Arthur Honegger

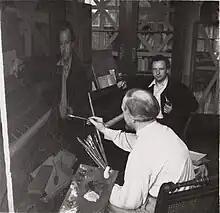
Arthur Honegger, as portrayed by Serge Ivanoff, Paris, 1944

Born Oscar-Arthur Honegger (the first name was never used) to Swiss parents in Le Havre, France, he initially studied harmony with Robert-Charles Martin (to whom he dedicated his first published work) and violin in Le Havre. He then moved to Switzerland, where he spent two years (September 1909 – June 1911) at the Zurich Conservatory being taught by Lothar Kempter and Friedrich Hegar. In 1911, he enrolled in the Paris Conservatoire from 1911 to 1918 (except for a brief period during the winter of 1914–1915, when he was mobilised in Switzerland), studying with Charles-Marie Widor, Lucien Capet, André Gédalge and Vincent d'Indy. Gédalge encouraged him to compose and Honegger announced his decision to become a composer in a letter to his parents dated 28 April 1915. He then praised his teacher Gédalge and his "Traité de la fugue" (1904), "the most complete work ever written on the subject". Gédalge taught his pupils the craft while respecting their ideas and personalities, he went on, and added that while some teachers trained their pupils well to succeed in competitions, "the most advanced musicians in terms of modern spirit were Gédalge's pupils".